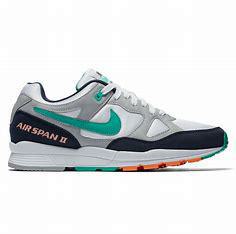
Brand: Nike
Model: Air Span Ii